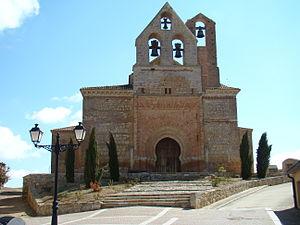
Aguilar de Campos est une commune de la province de Valladolid dans la communauté autonome de Castille-et-León en Espagne.